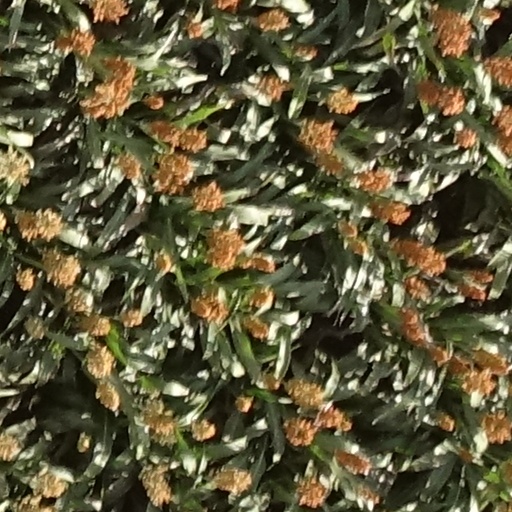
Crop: sorghum